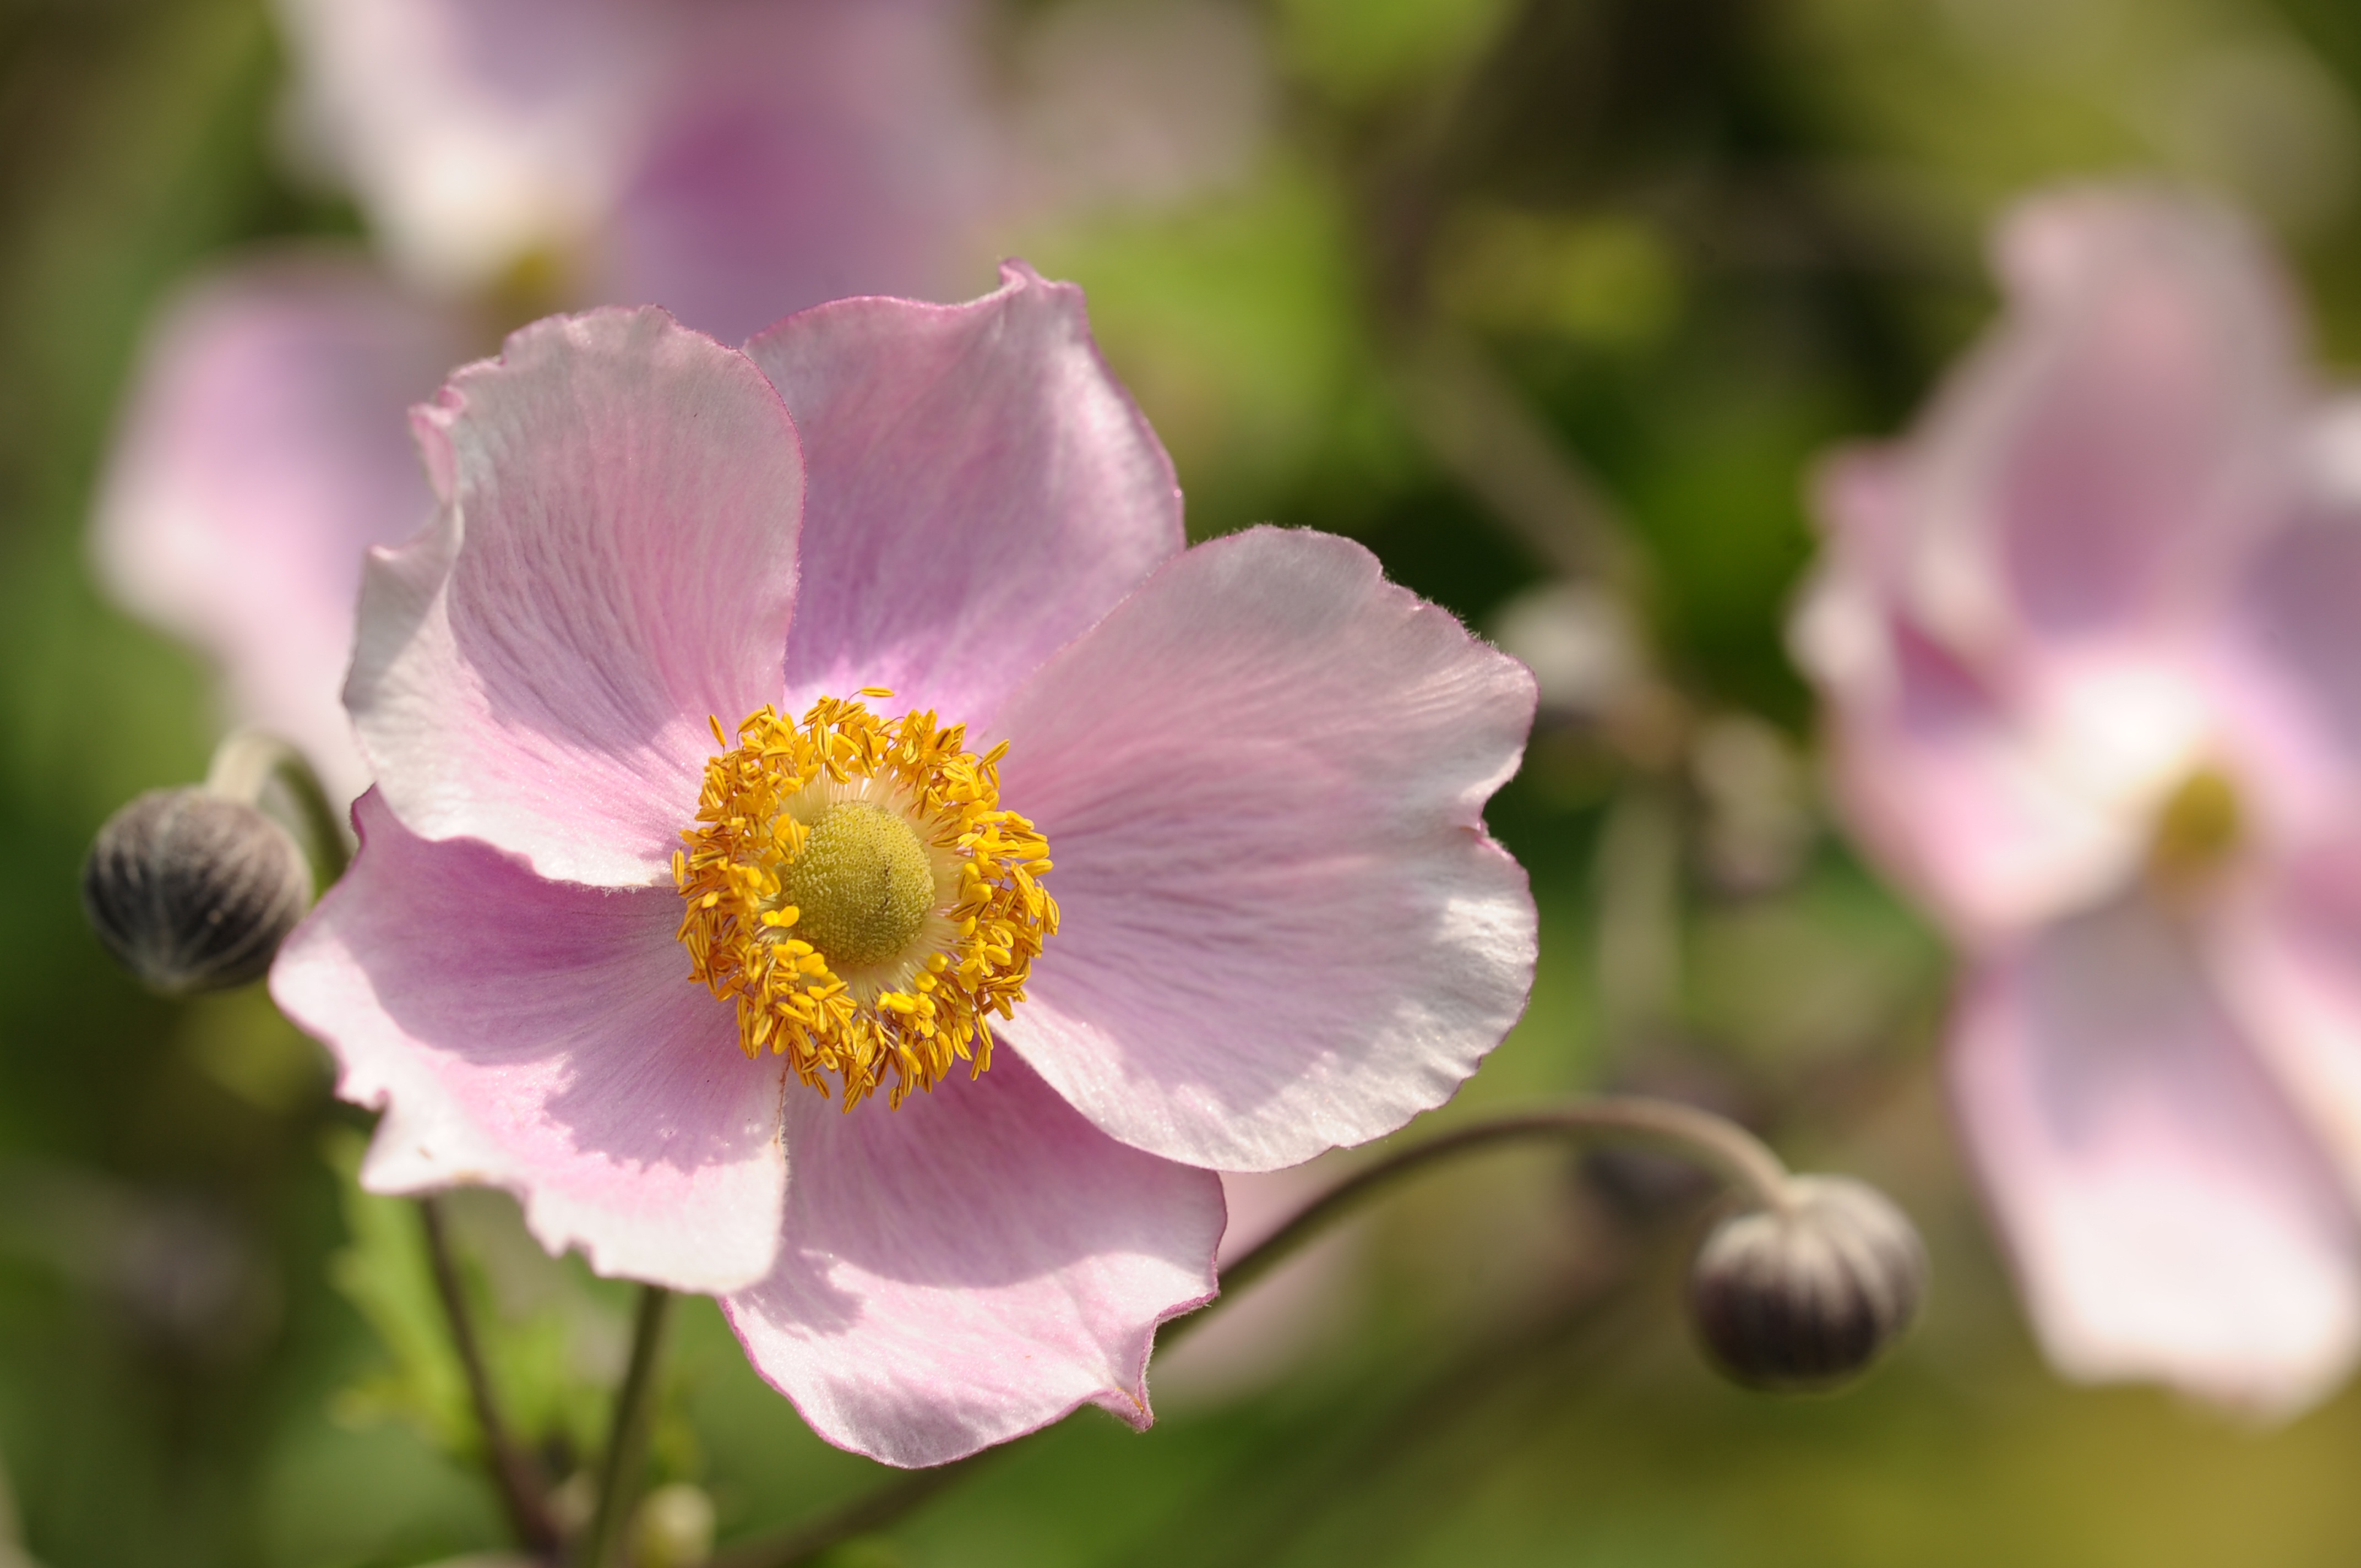
nature, blossom, plant, sunshine, flower, petal, spring, botany, pink, flora, wildflower, close up, anemone, tender, macro photography, flowering plant, land plant, garden cosmos